Ned Kelly

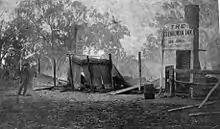
Ruins of Jones's Hotel after the fire

By the afternoon of 27 June, the train still had not arrived, as the policemen in Sherritt's hut remained there until morning, for fear that the bushrangers were still outside. The outlaws meanwhile had gathered all sixty-two hostages in the Glenrowan Inn. Amongst them were sympathisers planted by the gang to help control the situation. As the hours passed without sight of the train, the gang plied the hostages with drink and organised music, singing, dancing and games. One hostage later testified, "[Ned] did not treat us badly—not at all". However, Ned terrorised a young hostage by threatening to shoot him.